Boetius Henry Sullivan

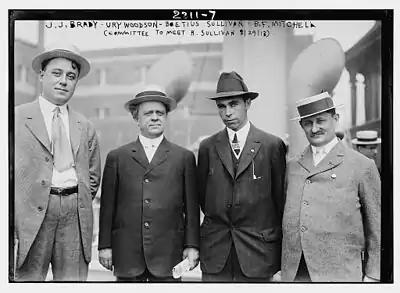
From left to right are J. J. Brady, Urey Woodson, Boetius Henry Sullivan, and B. F. Mitchell in 1913, the Committee to meet Roger Charles Sullivan

Boetius Henry Sullivan, Sr. (November 18, 1885 - February 14, 1961) was a Chicago businessman and lawyer who reorganized the Sawyer Biscuit Company in 1925. He was known as "The Million Dollar Kid" for his charitable contributions while attending Yale University.